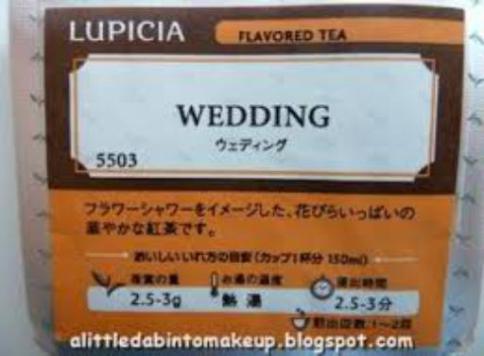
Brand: lupicia
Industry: Food